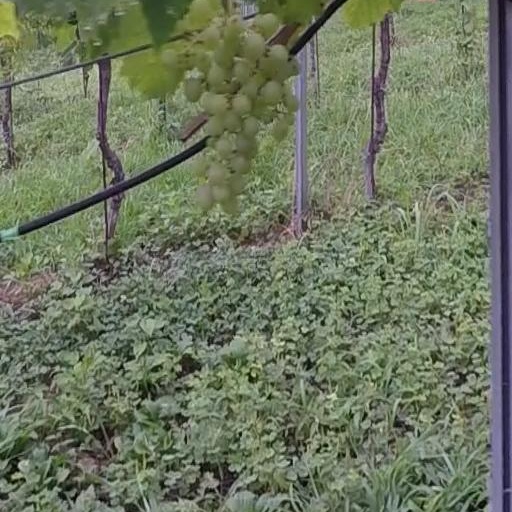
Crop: grape